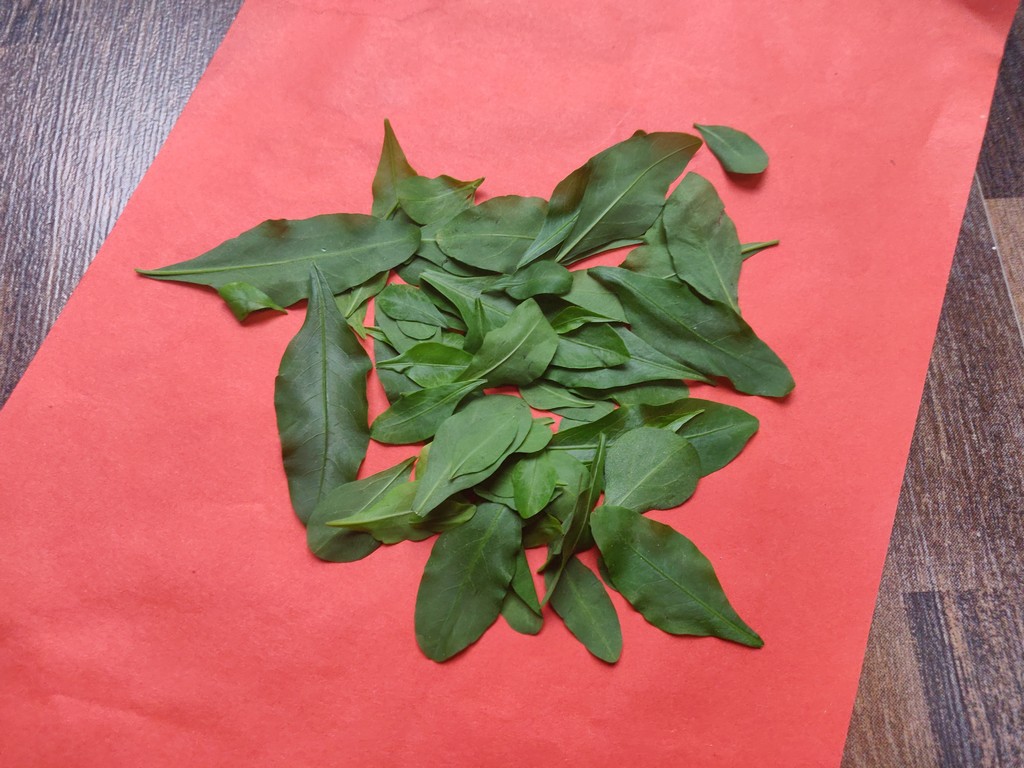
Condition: Healthy
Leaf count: multiple
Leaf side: unknown